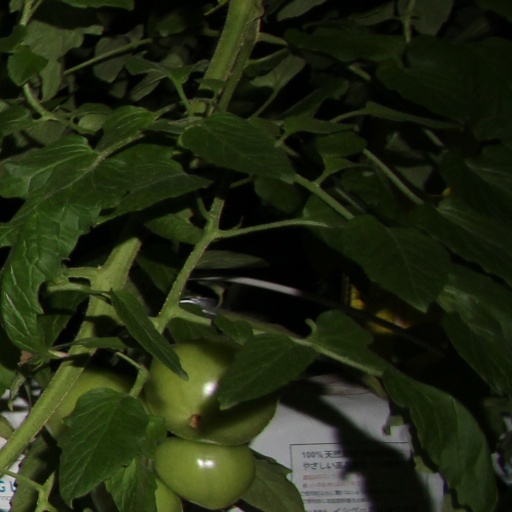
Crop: tomato